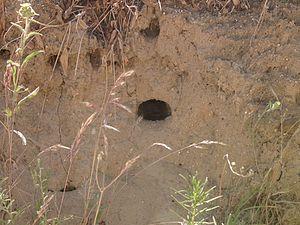
Dans le domaine de l'écologie et plus précisément des interactions biologiques et interactions durables, on parle d' « espèce-ingénieur » pour décrire les espèces qui par leur seule présence et activité modifient significativement à fortement leur environnement. Les termes « organisme ingénieur », « ingénieur d'écosystème » et « ingénieur écologique » sont des synonymes.